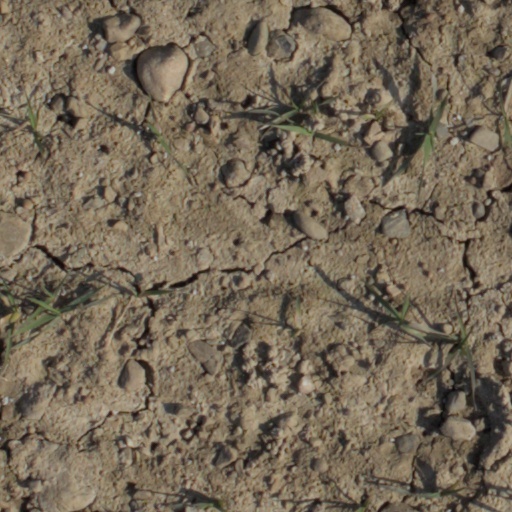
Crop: wheat